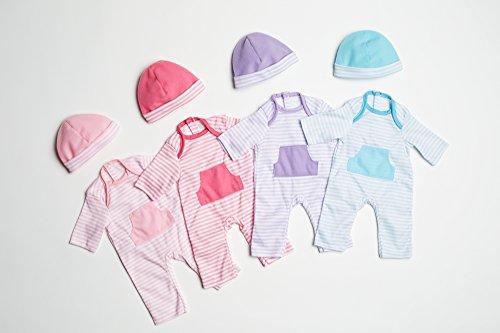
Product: JC Toys Light Pink Romper (up to 16")
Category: Toys & Games | Dolls & Accessories | Dolls
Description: JC Toys meets and exceeds all Toy Safety Requirements.
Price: $11.99
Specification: ProductDimensions:7x7x0.2inches|ItemWeight:0.32ounces|ShippingWeight:0.32ounces(Viewshippingratesandpolicies)|DomesticShipping:ItemcanbeshippedwithinU.S.|InternationalShipping:ThisitemcanbeshippedtoselectcountriesoutsideoftheU.S.LearnMore|ASIN:B00KU146E0|Itemmodelnumber:CLO15030LightPink|Manufacturerrecommendedage:2months-8years